Casa Grande Woman's Club Building

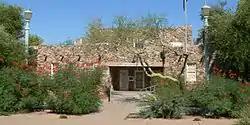

The Casa Grande Woman's Club Building, at 407 N. Sacaton Street in Casa Grande, Arizona, USA, is an historic women's club building which was listed on the National Register of Historic Places in 1979.